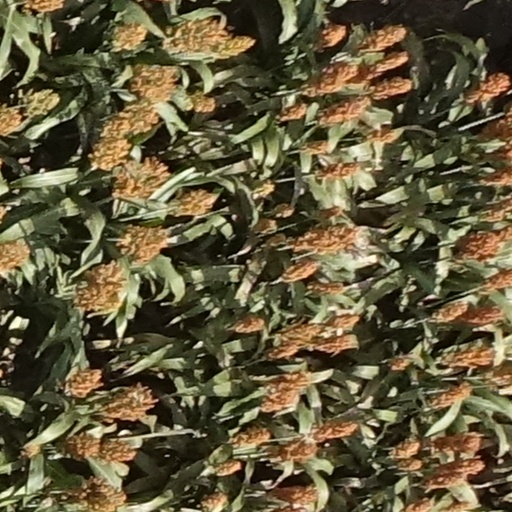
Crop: sorghum